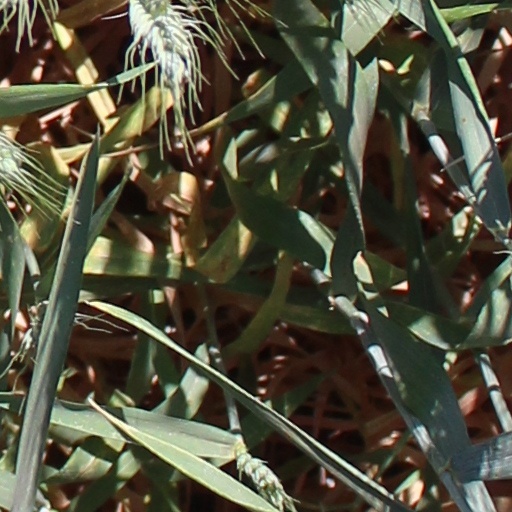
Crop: wheat